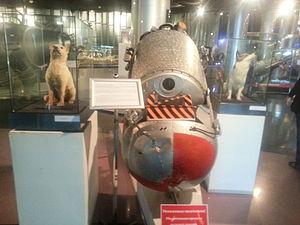
Belka et Strelka au Monument des Conquérants de l'Espace, Moscou, Russie
Belka et Strelka étaient deux chiennes qui passèrent ensemble une journée dans l'espace à bord du Spoutnik 5 le 19 août 1960. Elles furent les premiers êtres à revenir vivants d'un vol dans l'espace.
Le programme Vostok est le premier programme spatial habité de l'Union soviétique, dont les essais ont eu lieu en 1960 et 1961, avec des animaux à bord, puis qui a donné lieu à six vols pilotés entre 1961 et 1963.
Vostok 1 est le premier vol spatial habité de l'histoire spatiale et la première mission du programme Vostok. Le vaisseau soviétique Vostok 3KA est lancé le 12 avril 1961 depuis le cosmodrome de Baïkonour avec à son bord le cosmonaute Youri Gagarine. Après avoir bouclé une orbite sans rencontrer de problème, le vaisseau effectua une rentrée mouvementée mais atterrit sans encombre dans la région de Saratov.
Pendant les années 1950 et les années 1960 le programme spatial de l'URSS utilisa des chiens en vols suborbitaux et orbitaux pour déterminer s'il était possible pour les humains d'aller dans l'espace. Ils utilisèrent au moins 57 chiens, mais le nombre de ceux qui sont effectivement allés dans l'espace est moindre parce qu'il y en eut qui y allèrent plus d'une fois. La plupart y survécurent ; les quelques-uns qui ne retournèrent pas sur Terre périrent surtout à cause de failles techniques.